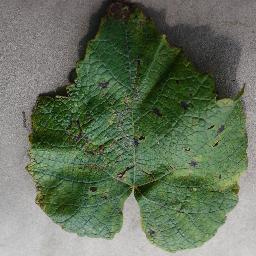
Label: Grape___Leaf_blight_(Isariopsis_Leaf_Spot)